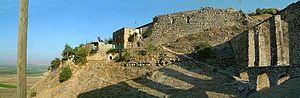
Le château de Trapesac
La forteresse de Trapezac, appelée aussi château de Darbsak ou de Trabesac était un lieu fortifié bâti sur un piton rocheux et protégeant l'accès du col de Belen par le nord. Son histoire est liée à celle du château de Baghras situé à 15 km et qui défendait la passe au Sud.